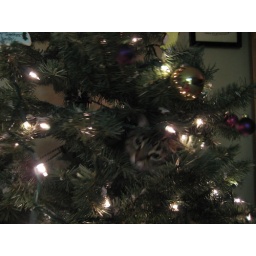
cat in the tree #4